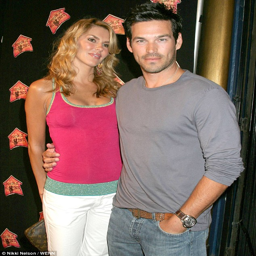
another life : pictured at an event